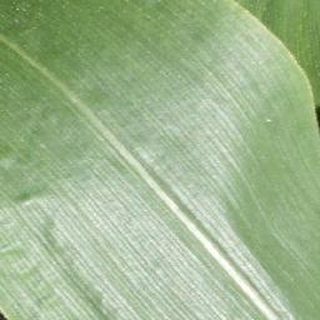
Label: healthy_corn